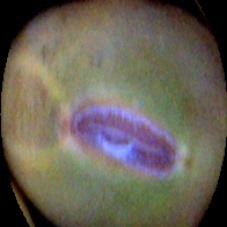
Label: Immature